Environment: real
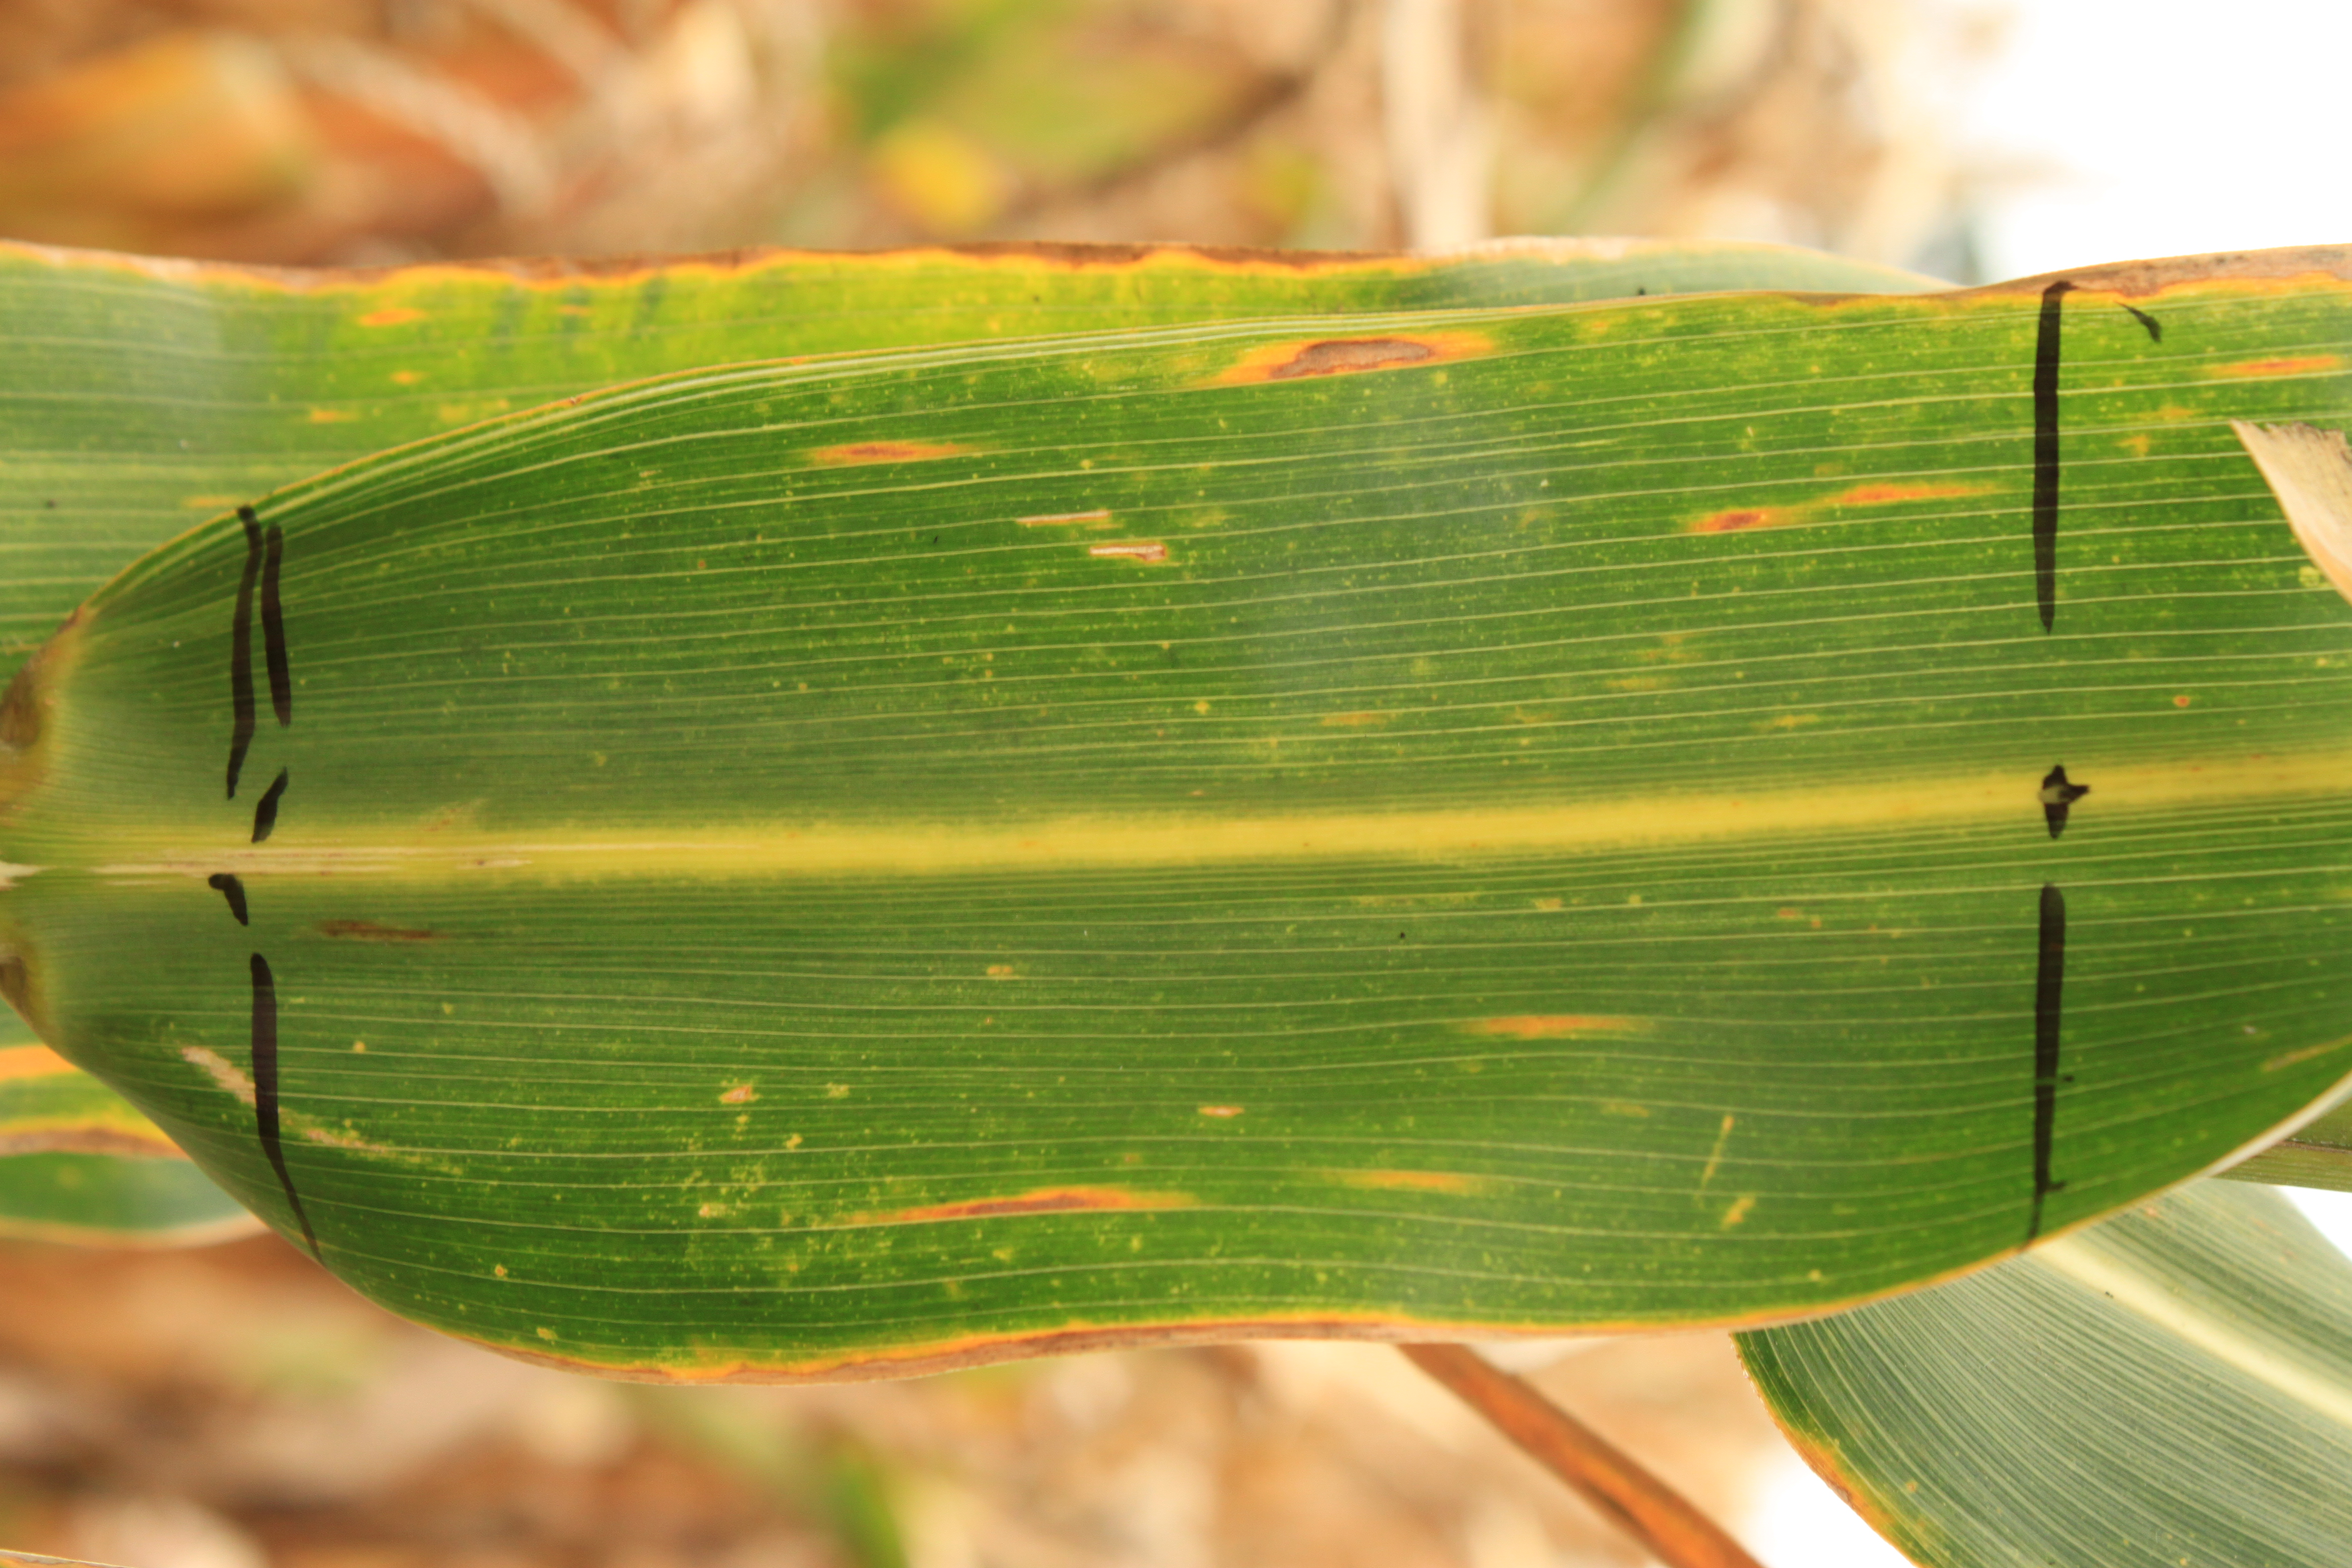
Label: gray_leaf_spot